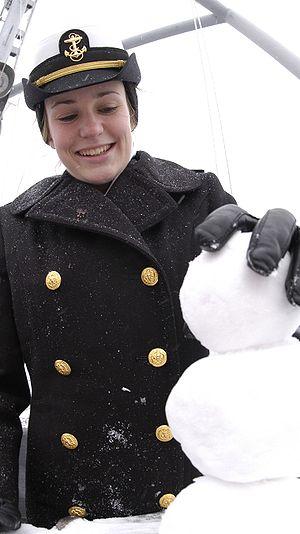
Un bonhomme de neige est une sculpture de neige compacte, à l’apparence humaine, et de dimensions très variables. Comme le château de sable, le bonhomme de neige appartient à la catégorie de l'art éphémère. Il est généralement confectionné à l'aide de deux ou trois boules de neige de taille variable.